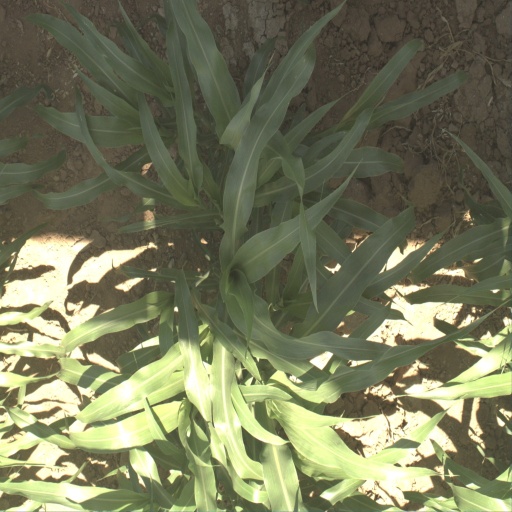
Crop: sorghum